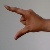
The image shows a hand gesture representing the letter 'Z' in Indian Sign Language.